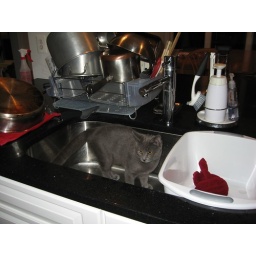
Maryland - Madison's cat likes water and to jump in the sink